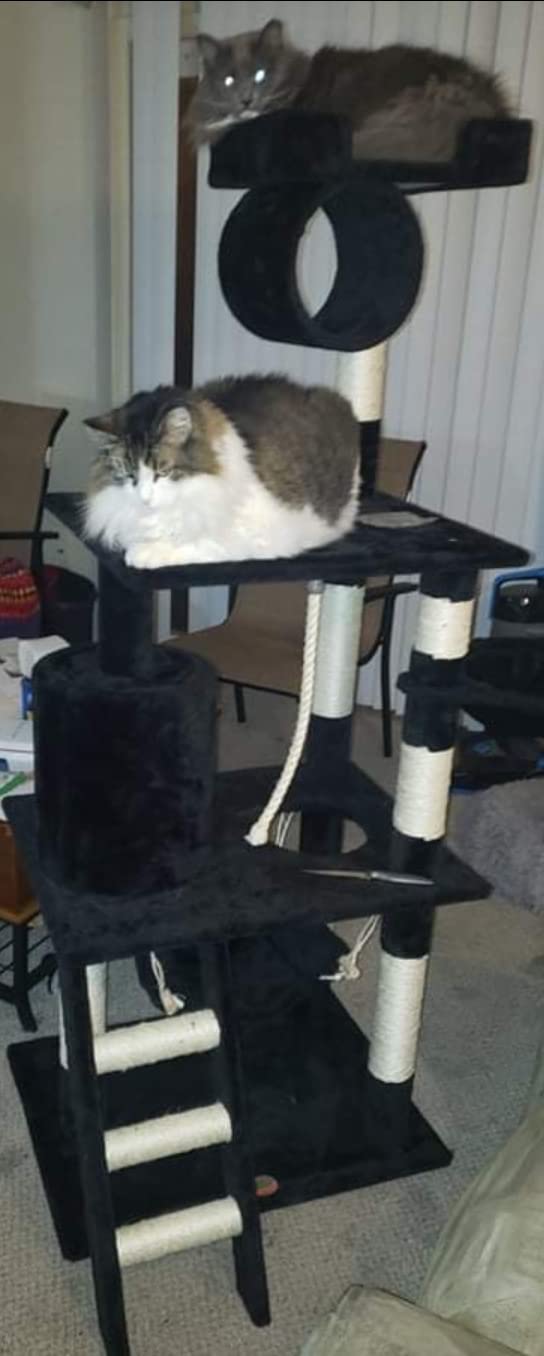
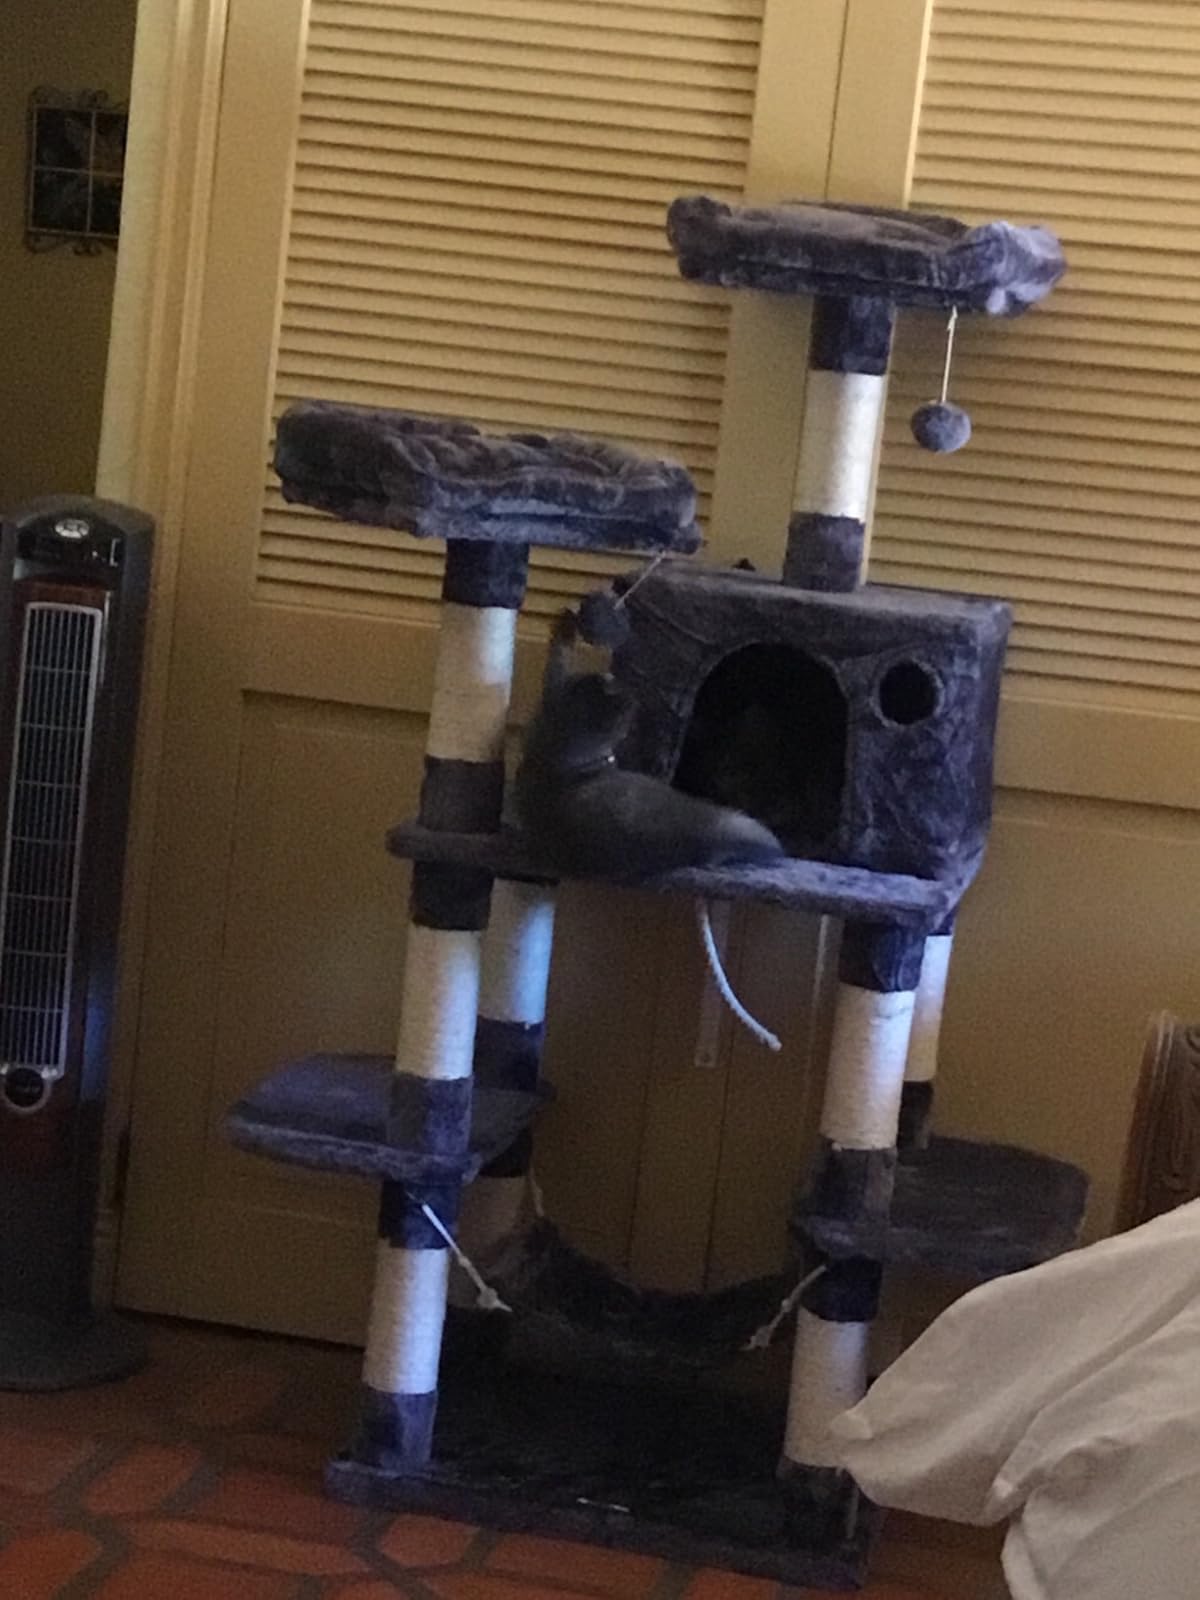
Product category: items_cat tree
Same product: no